Gonzales' Tamales

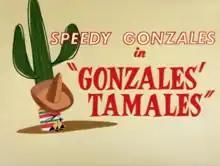

Gonzales' Tamales is a 1957 Warner Bros. "Looney Tunes" animated film directed by Friz Freleng. The short was released on November 30, 1957, and stars Speedy Gonzales and Sylvester.